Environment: real
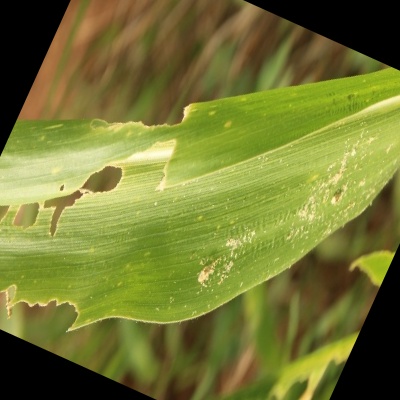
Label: fall_armyworm